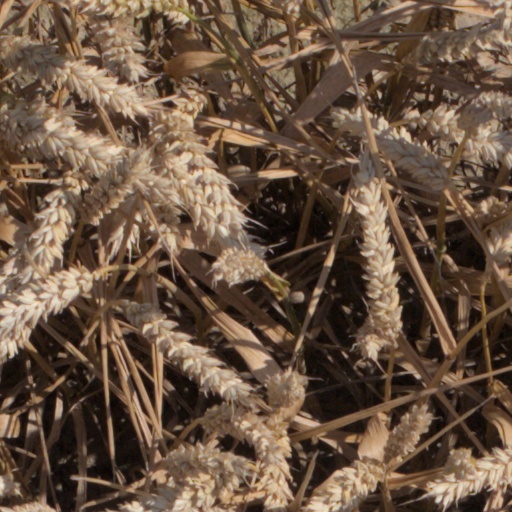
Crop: wheat